Roland Green (painter)

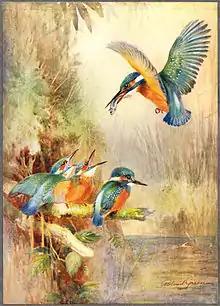
"Kingfisher and young"

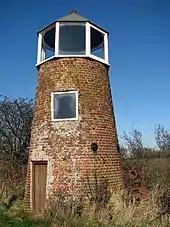
Roland Green's Mill, Hickling Broad

Roland J. Green (9 January 1890 – 18 December 1972) was an English bird artist, who produced numerous bird studies in watercolours and oils. Green remained a bachelor throughout his life, making his home in a disused drainage mill at Hickling in Norfolk. He set many of his bird paintings in the Broads, capturing some of the wild beauty of this region in his distinctive style.